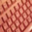
Label: keyboard